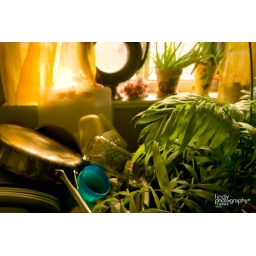
messy messy kitchen. mom left the plants in the sink for watering.